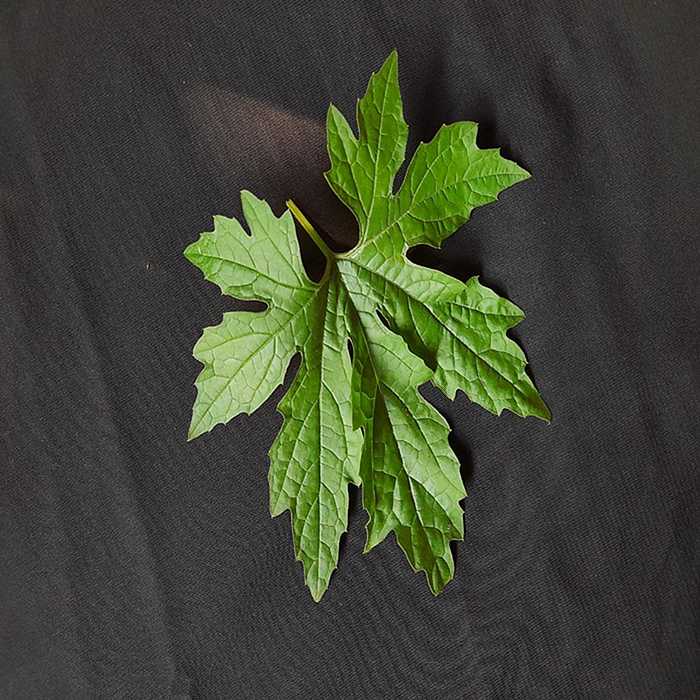
Plant: Bitter Gourd
Label: Fresh leaf